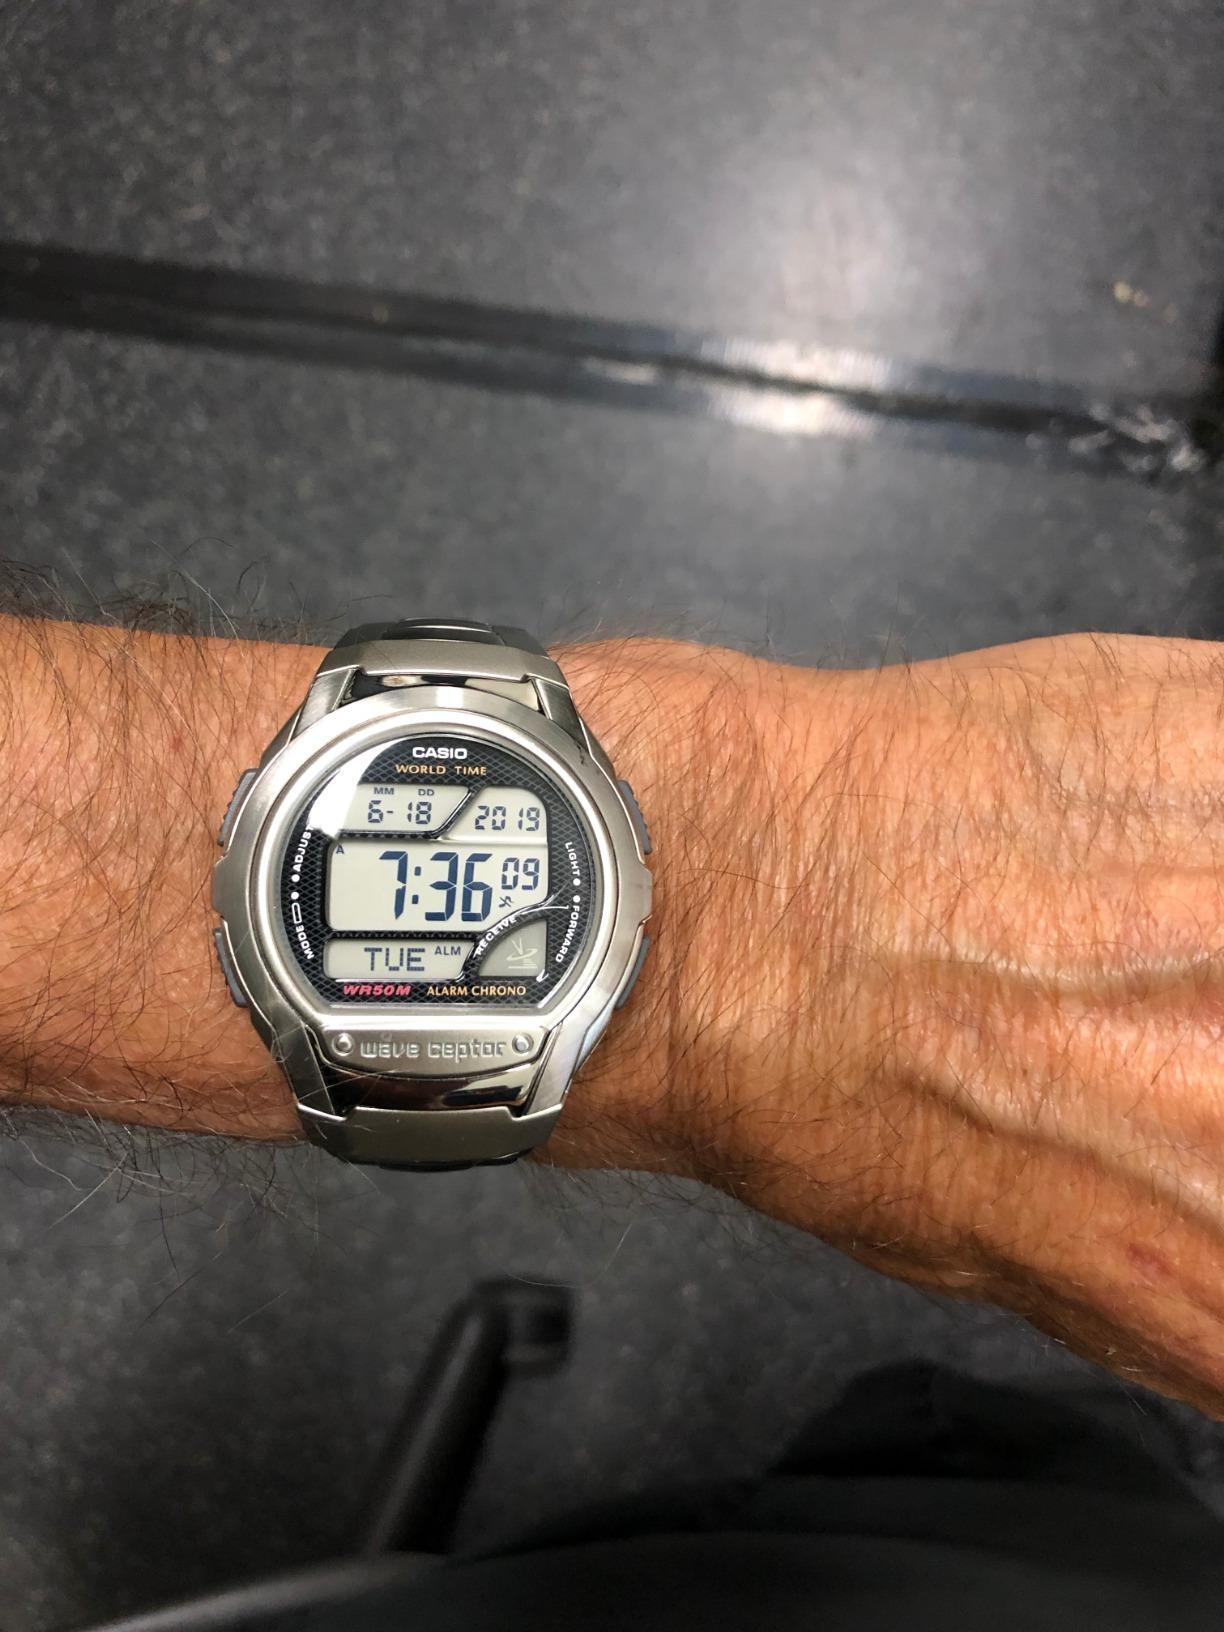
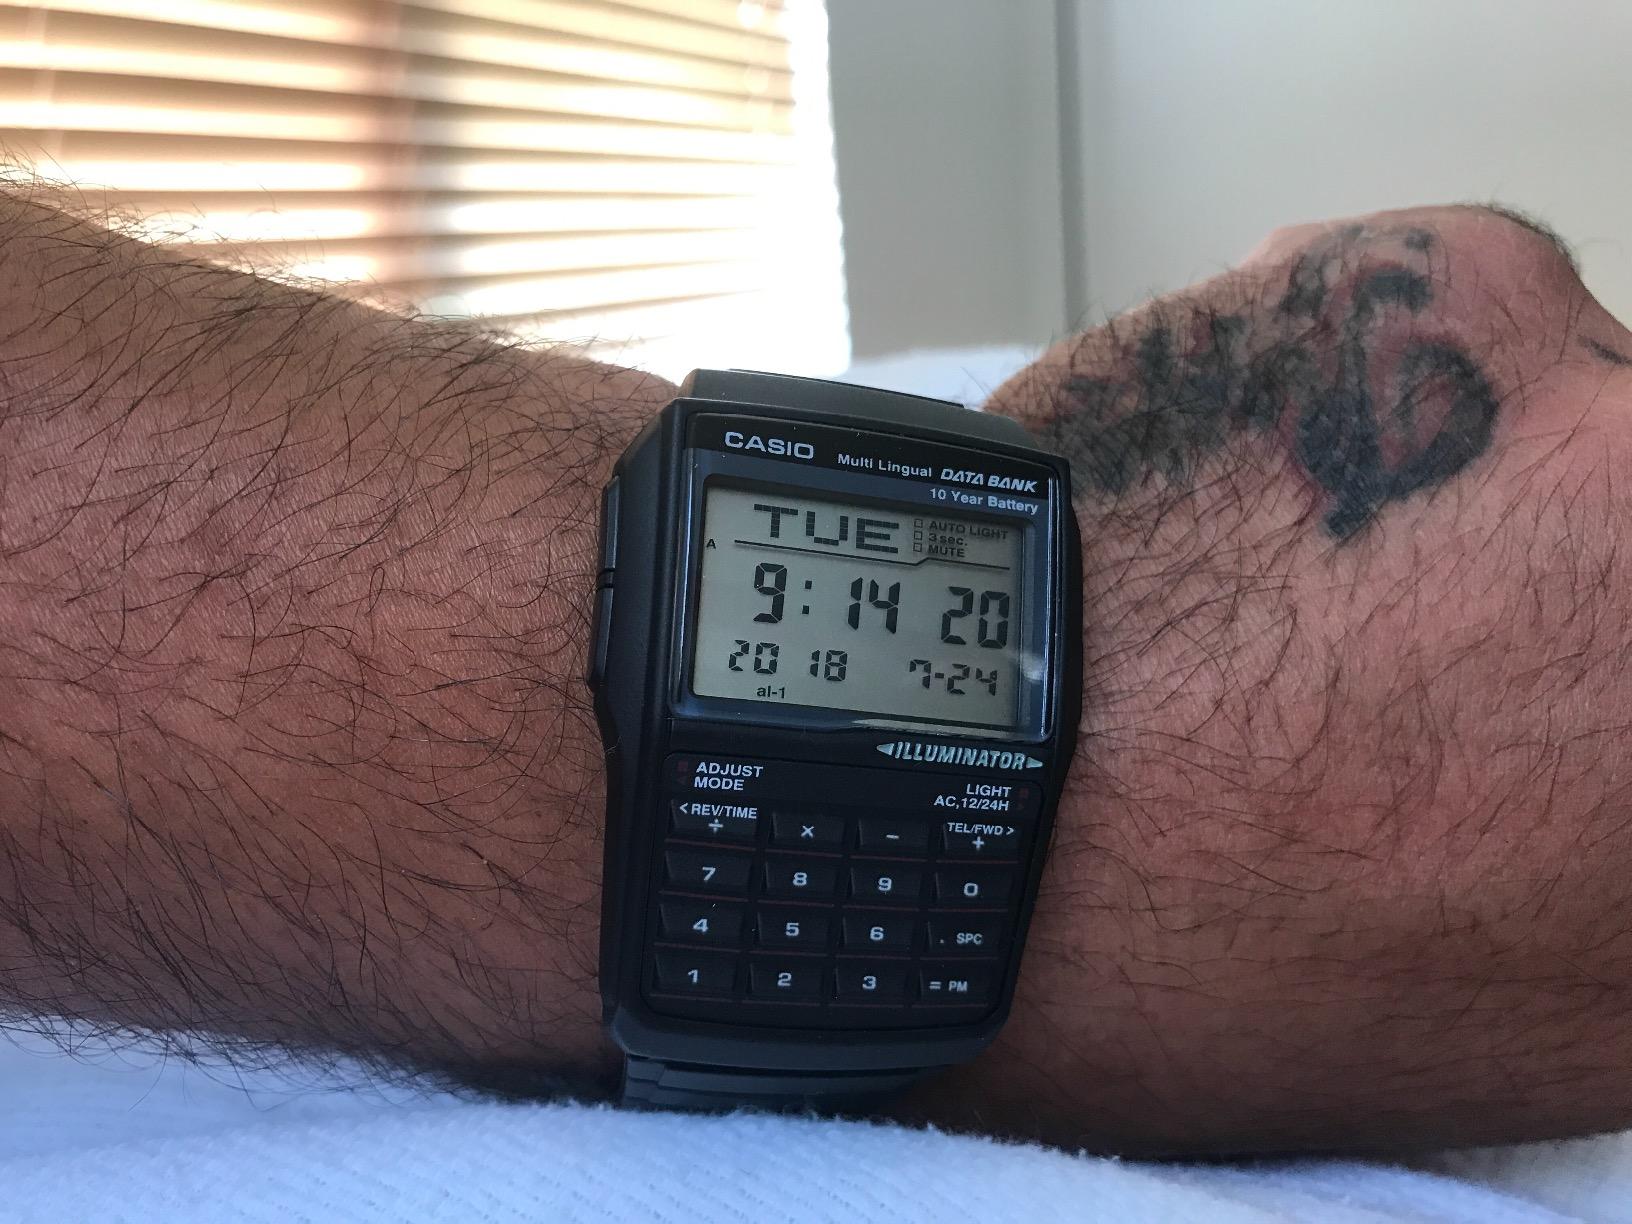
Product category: accessories_watch
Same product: no